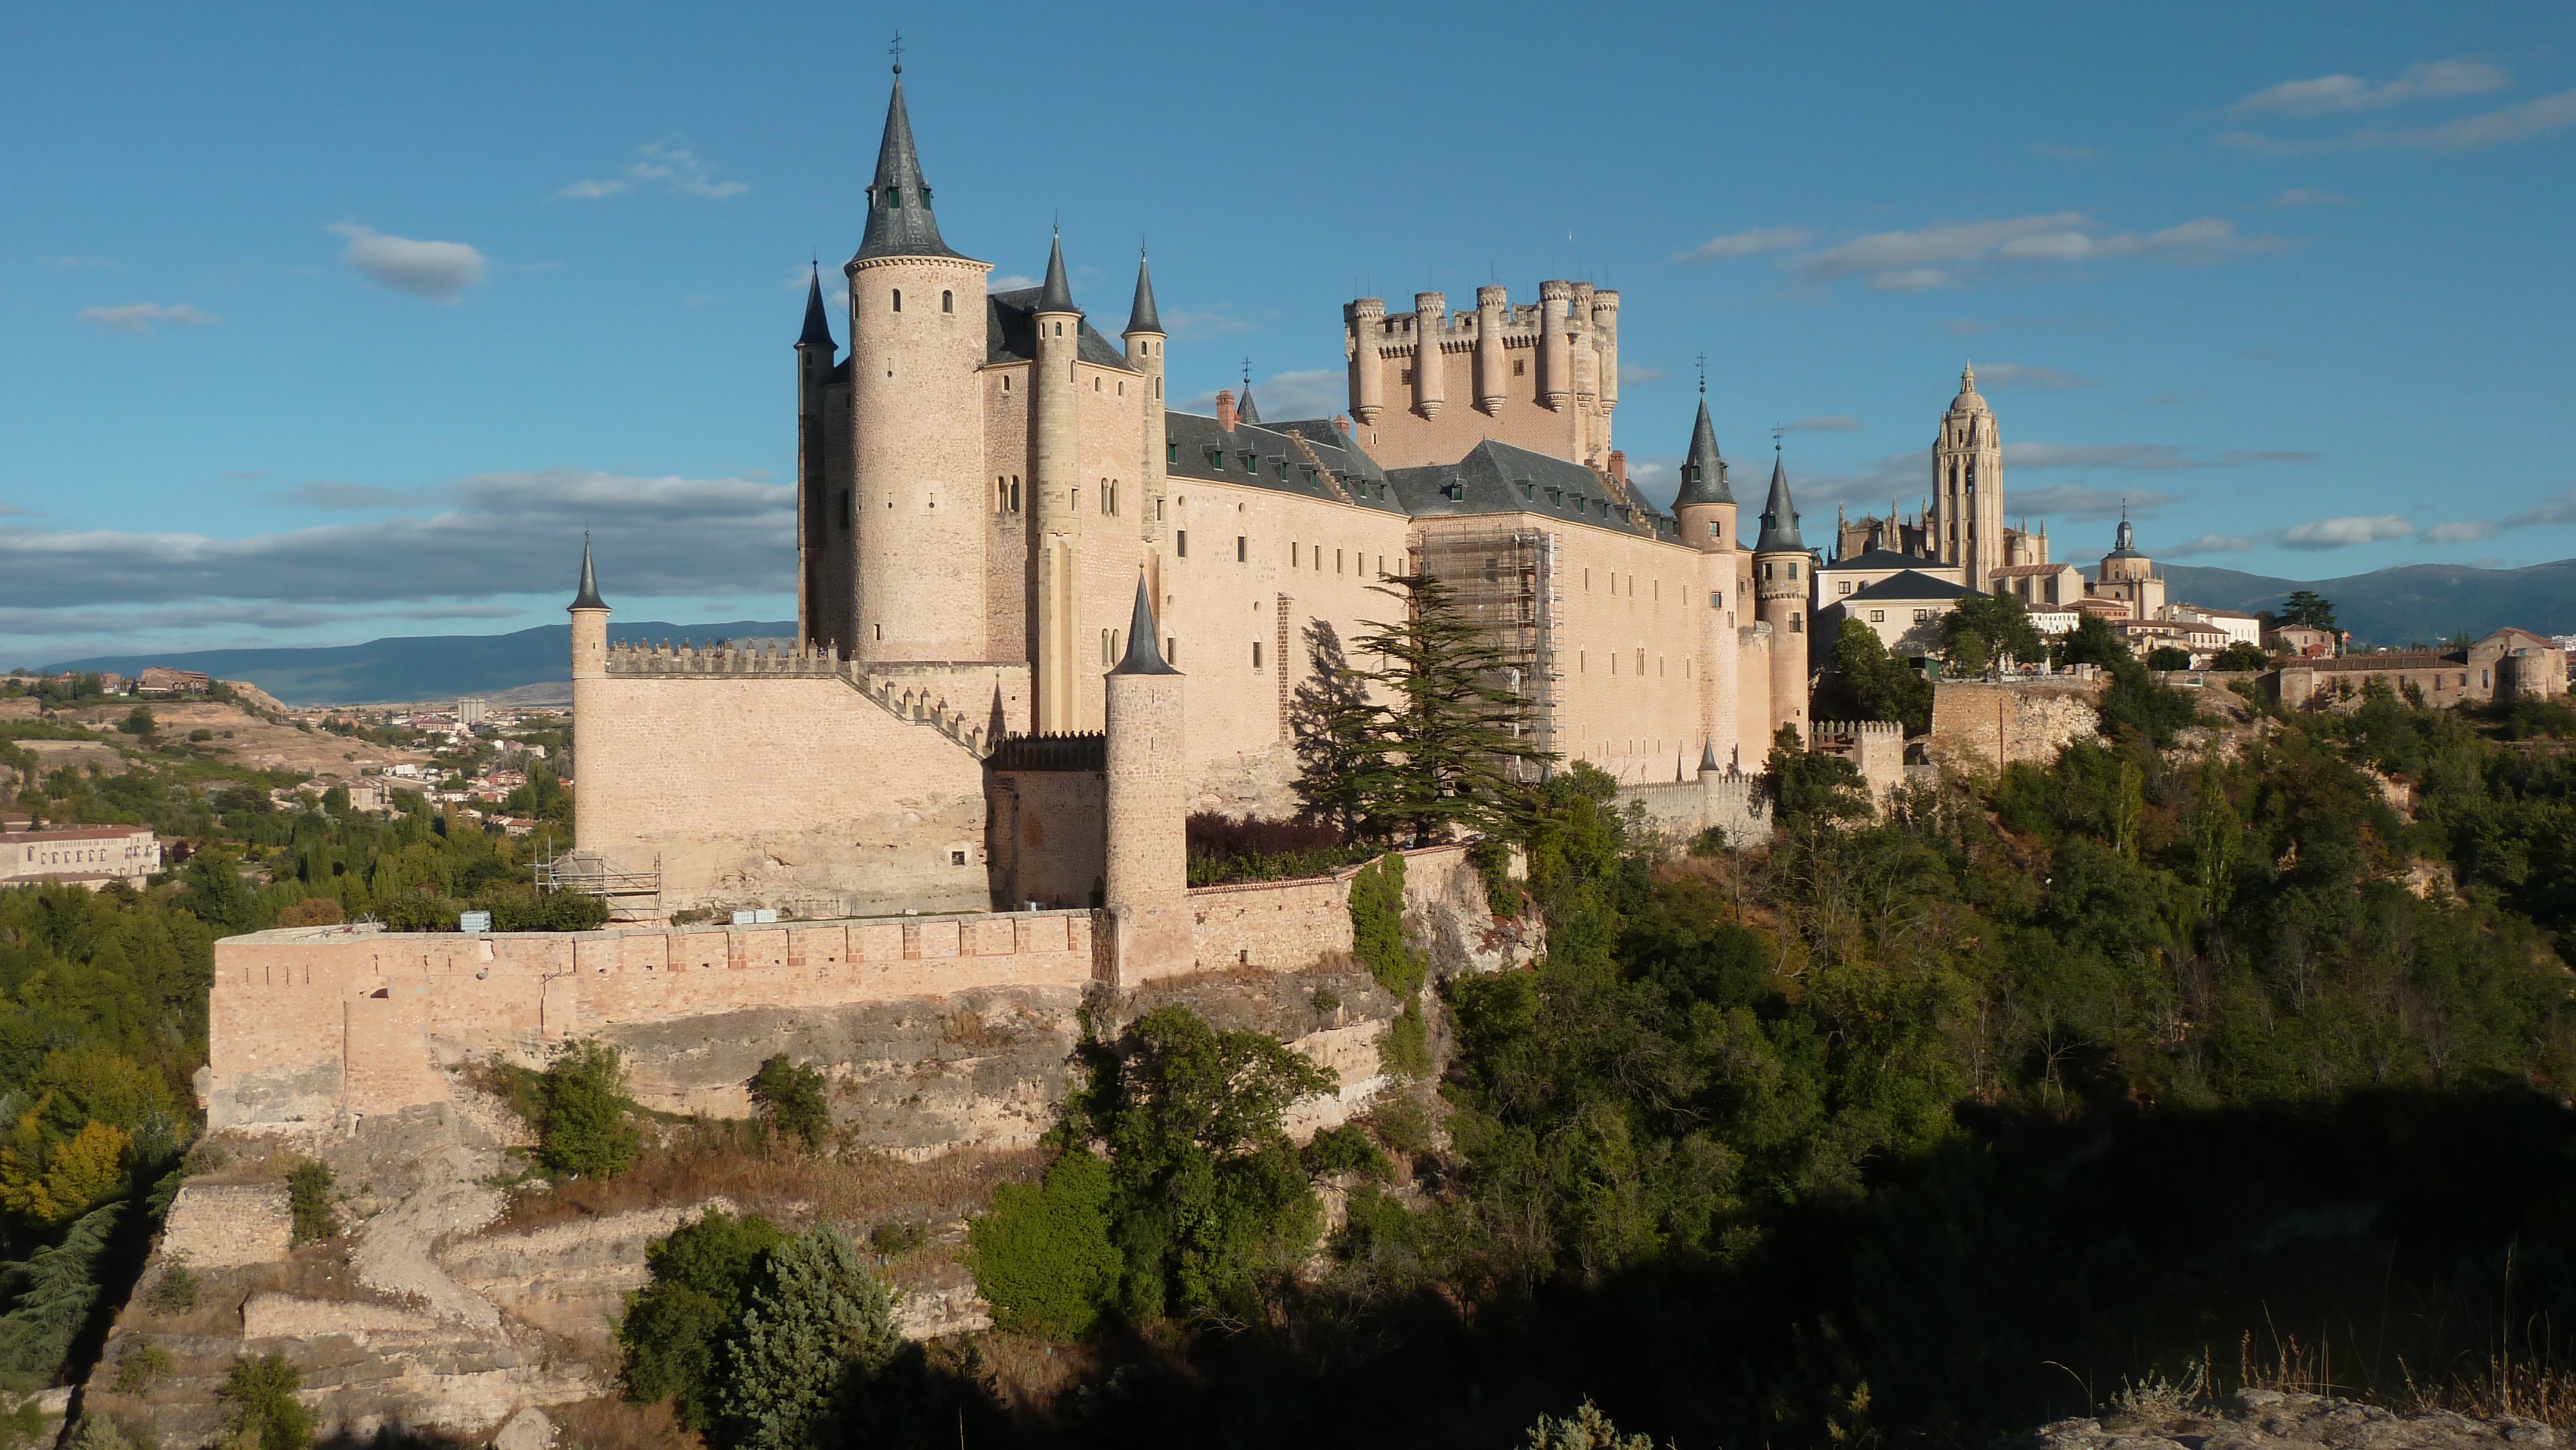
town, building, chateau, city, castle, landmark, cathedral, fortification, tourism, place of worship, spain, monastery, segovia, alcazar, middle ages, unesco world heritage site, historic site, ancient history